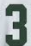
Number: 3